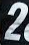
Number: 2